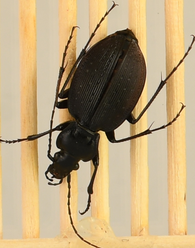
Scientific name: Carabus goryi
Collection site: Great Smoky Mountains National Park NEON (GRSM), plot GRSM_012